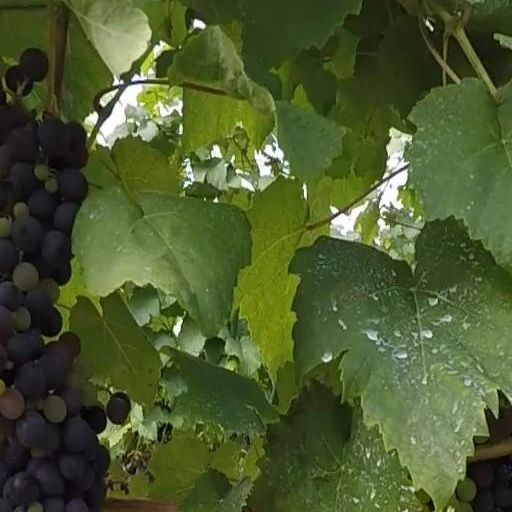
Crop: grape